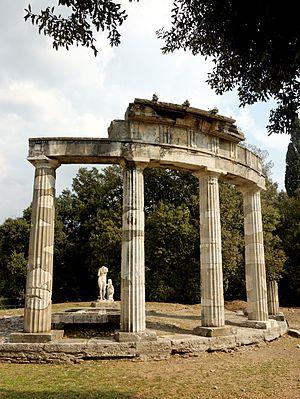
Temple de Vénus de la Villa Adriana à Tivoli.